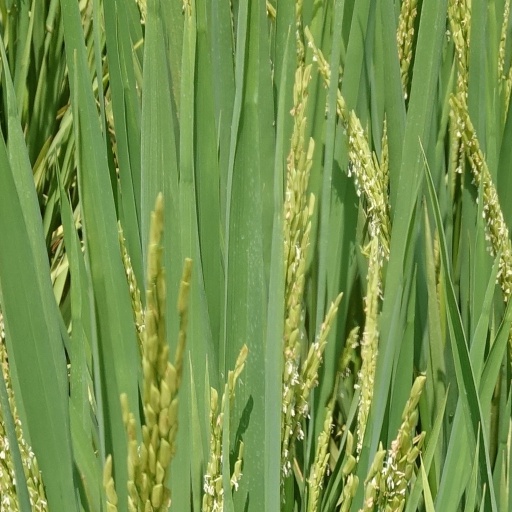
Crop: rice